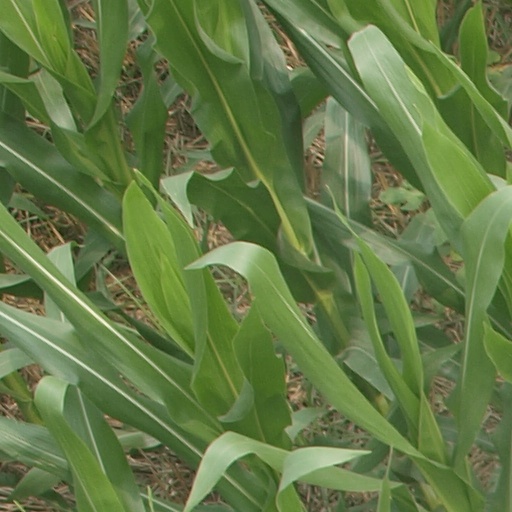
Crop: maize; corn